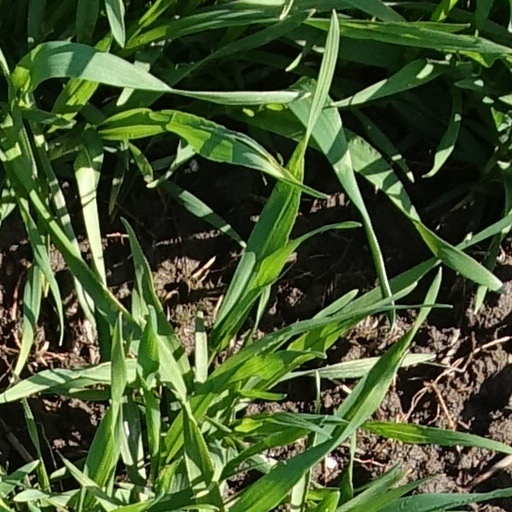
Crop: wheat